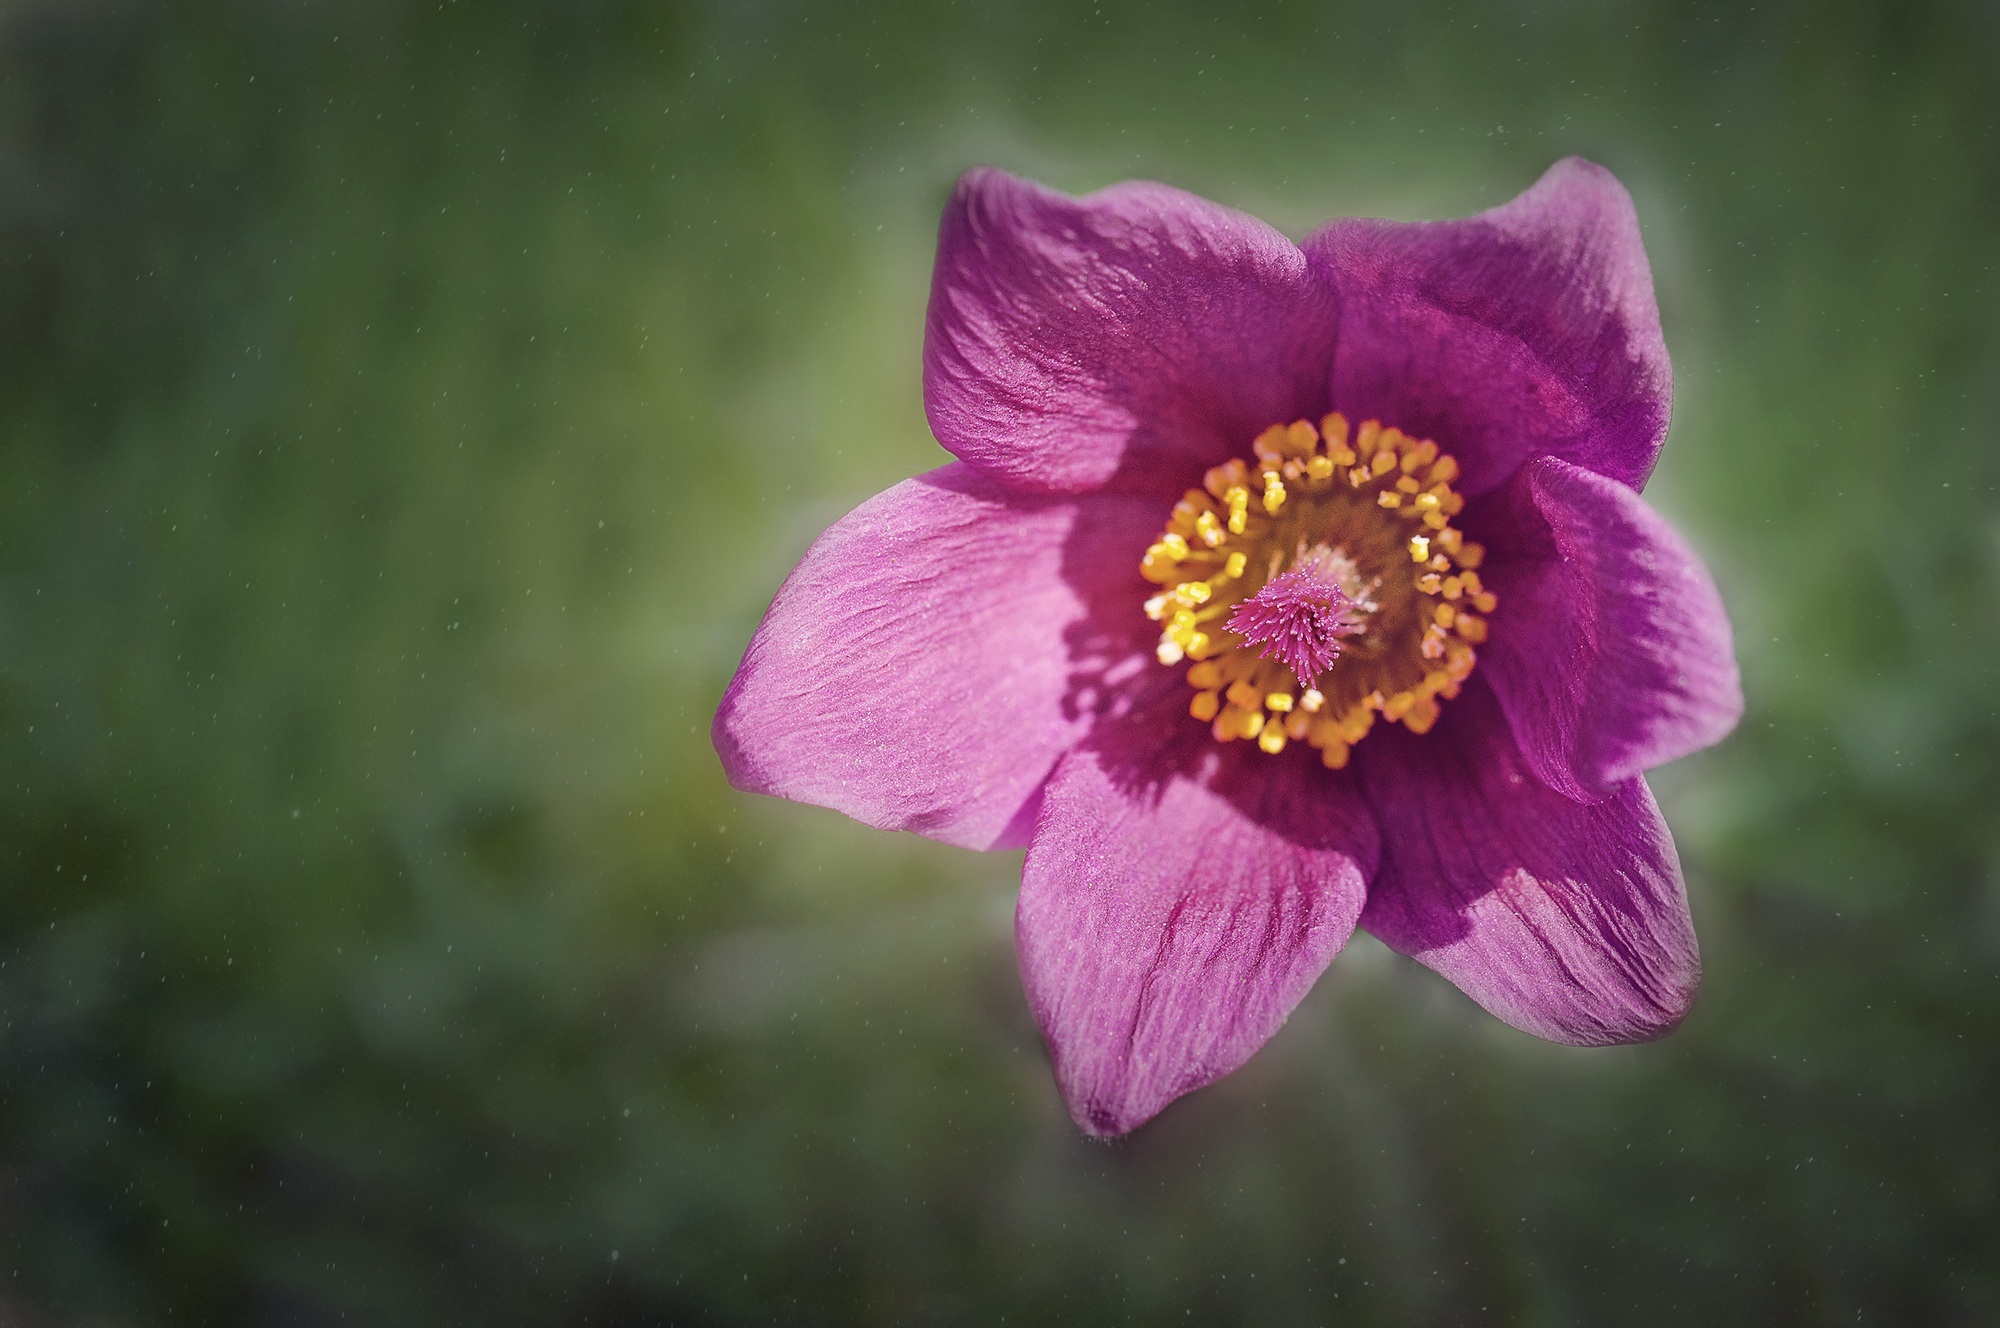
nature, blossom, plant, flower, purple, petal, bloom, spring, botany, garden, flora, wildflower, close up, petals, violet, fuchsia, spring flower, macro photography, pasque flower, common pasque flower, flowering plant, flower stamp, closeup nature, plant stem, land plant